Fencing at the 2018 Summer Youth Olympics – Girls' foil

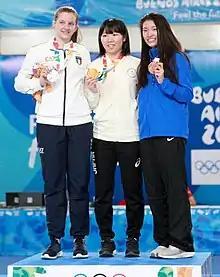
medal ceremony

The girls' foil competition at the 2018 Summer Youth Olympics was held at the Africa Pavilion on 7 October.